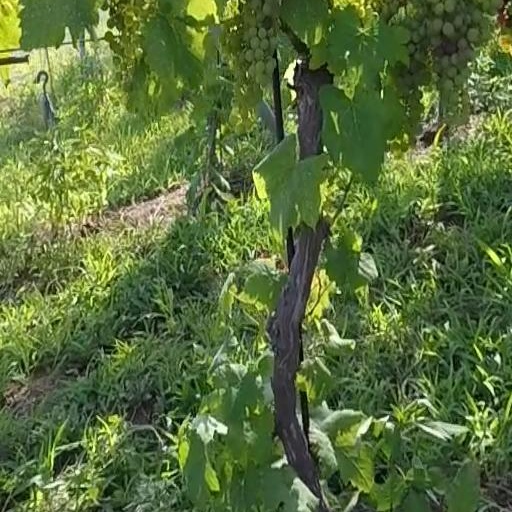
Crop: grape